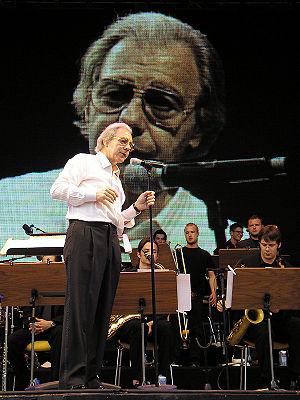
Le Grammy Award for Best Original Jazz Composition est une récompense musicale qui était décernée entre 1961 et 1967 à des artistes de jazz lors de la cérémonie des Grammy Awards.
Boris Claudio Schifrin, dit Lalo Schifrin, né le 21 juin 1932 à Buenos Aires, est un pianiste, chef d'orchestre, compositeur, arrangeur musical argentin célèbre, entre autres, pour ses musiques de films et de séries.
Le Festival de Cannes 1994 est la 47ᵉ édition du festival, tenue du 12 au 23 mai au palais des festivals. Le président du jury est le cinéaste américain Clint Eastwood.